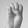
ASL letter: E